Battle of Cerro Corá

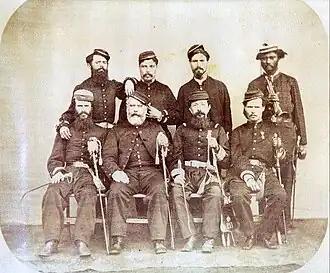

The then general João Nunes da Silva Tavares decided to respond to an article published by Correia da Câmara in the "Gazeta de Porto Alegre" newspaper, on 8 March 1880, about the death of Solano López. He was outraged by Câmara's proposal, that the Paraguayan president would have a gunshot wound in his belly resulting from a natural shootout, while he was trying to cross the stream, omitting the fact that he had been wounded in this part of the body by a spear. According to Silva Tavares, such a report was opposed "to the truth of the facts". He declared that general Câmara received his official report on 2 March 1870, and in it it was reported that López had fled into the forest, already wounded by the spear of his subordinate, corporal Francisco Lacerda.